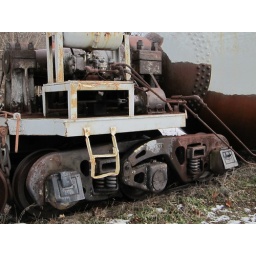
6 axle truck under bottle car Struthers OH